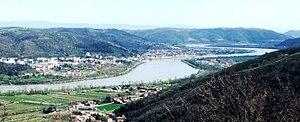
Talencieux les Monts
Talencieux est une commune française située dans le département de l'Ardèche, en région Auvergne-Rhône-Alpes.